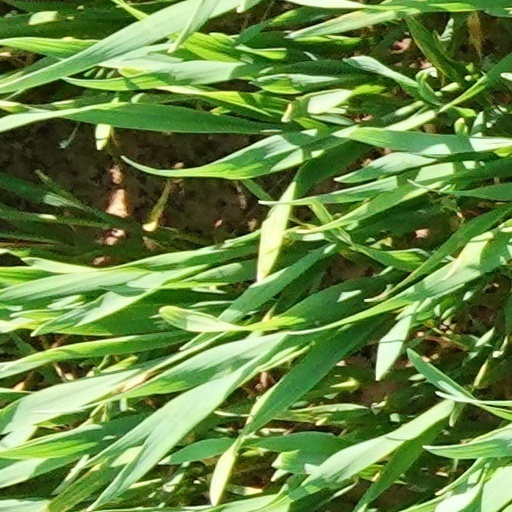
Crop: wheat